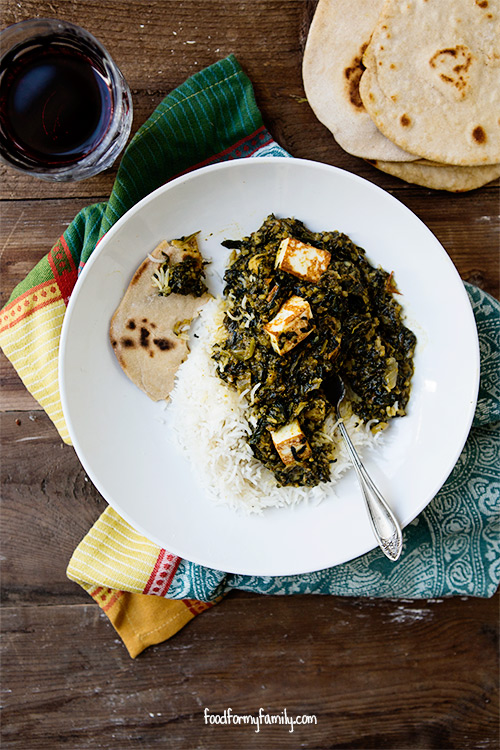
Dish: chapati